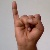
The image shows a hand gesture representing the letter 'I' in Indian Sign Language.